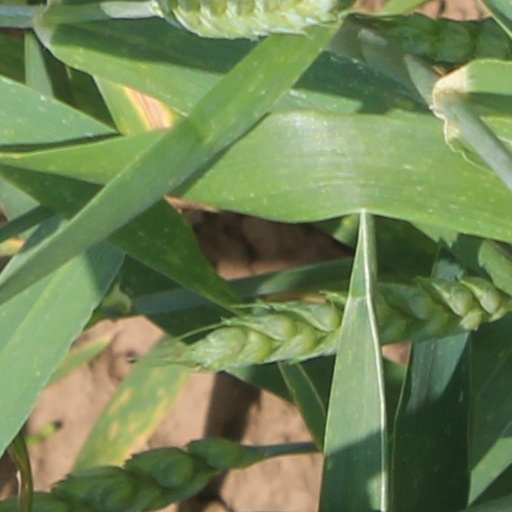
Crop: wheat